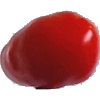
Label: Tomato 2